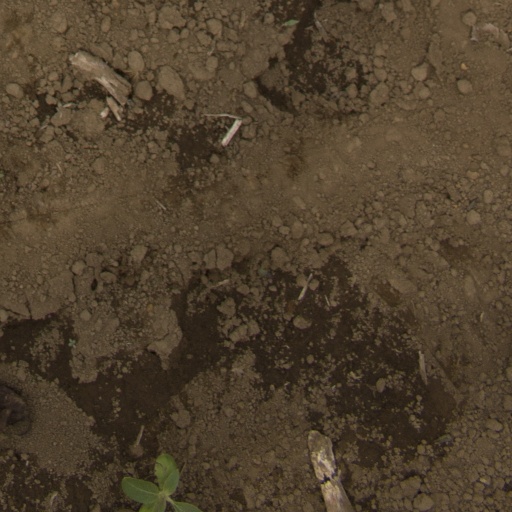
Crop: Jerusalem artichoke